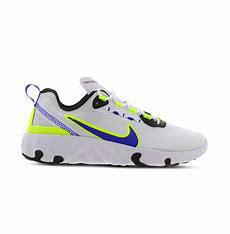
Brand: Nike
Model: Renew Element 55